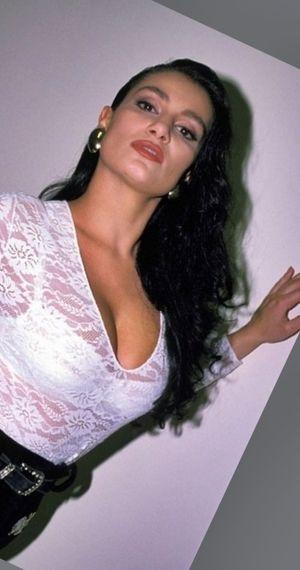
Angela Cavagna, née à Gênes le 6 juin 1966, est une animatrice de télévision et chanteuse italienne.